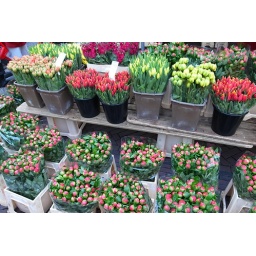
A flower stand seen on the street in Delft, and I like this!